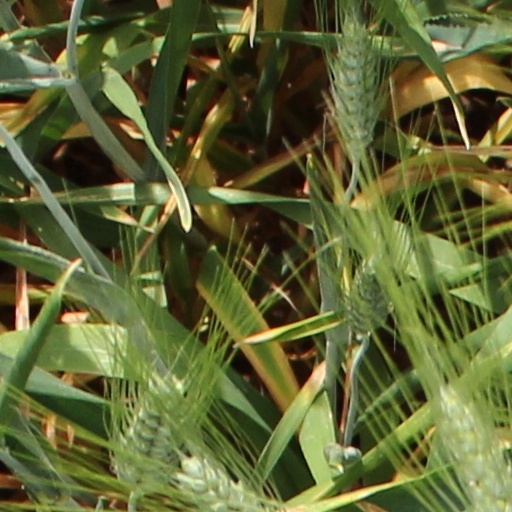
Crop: wheat